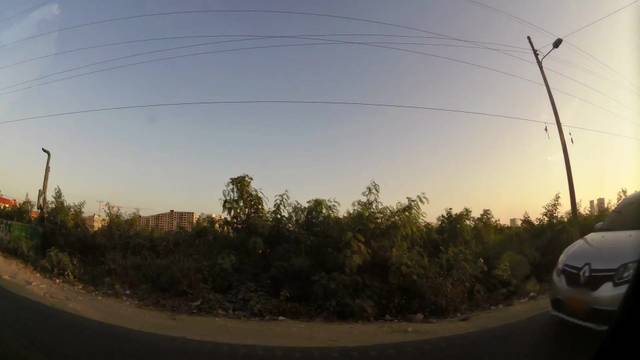
Region: Colombia
Coordinates: 10.4, -75.467